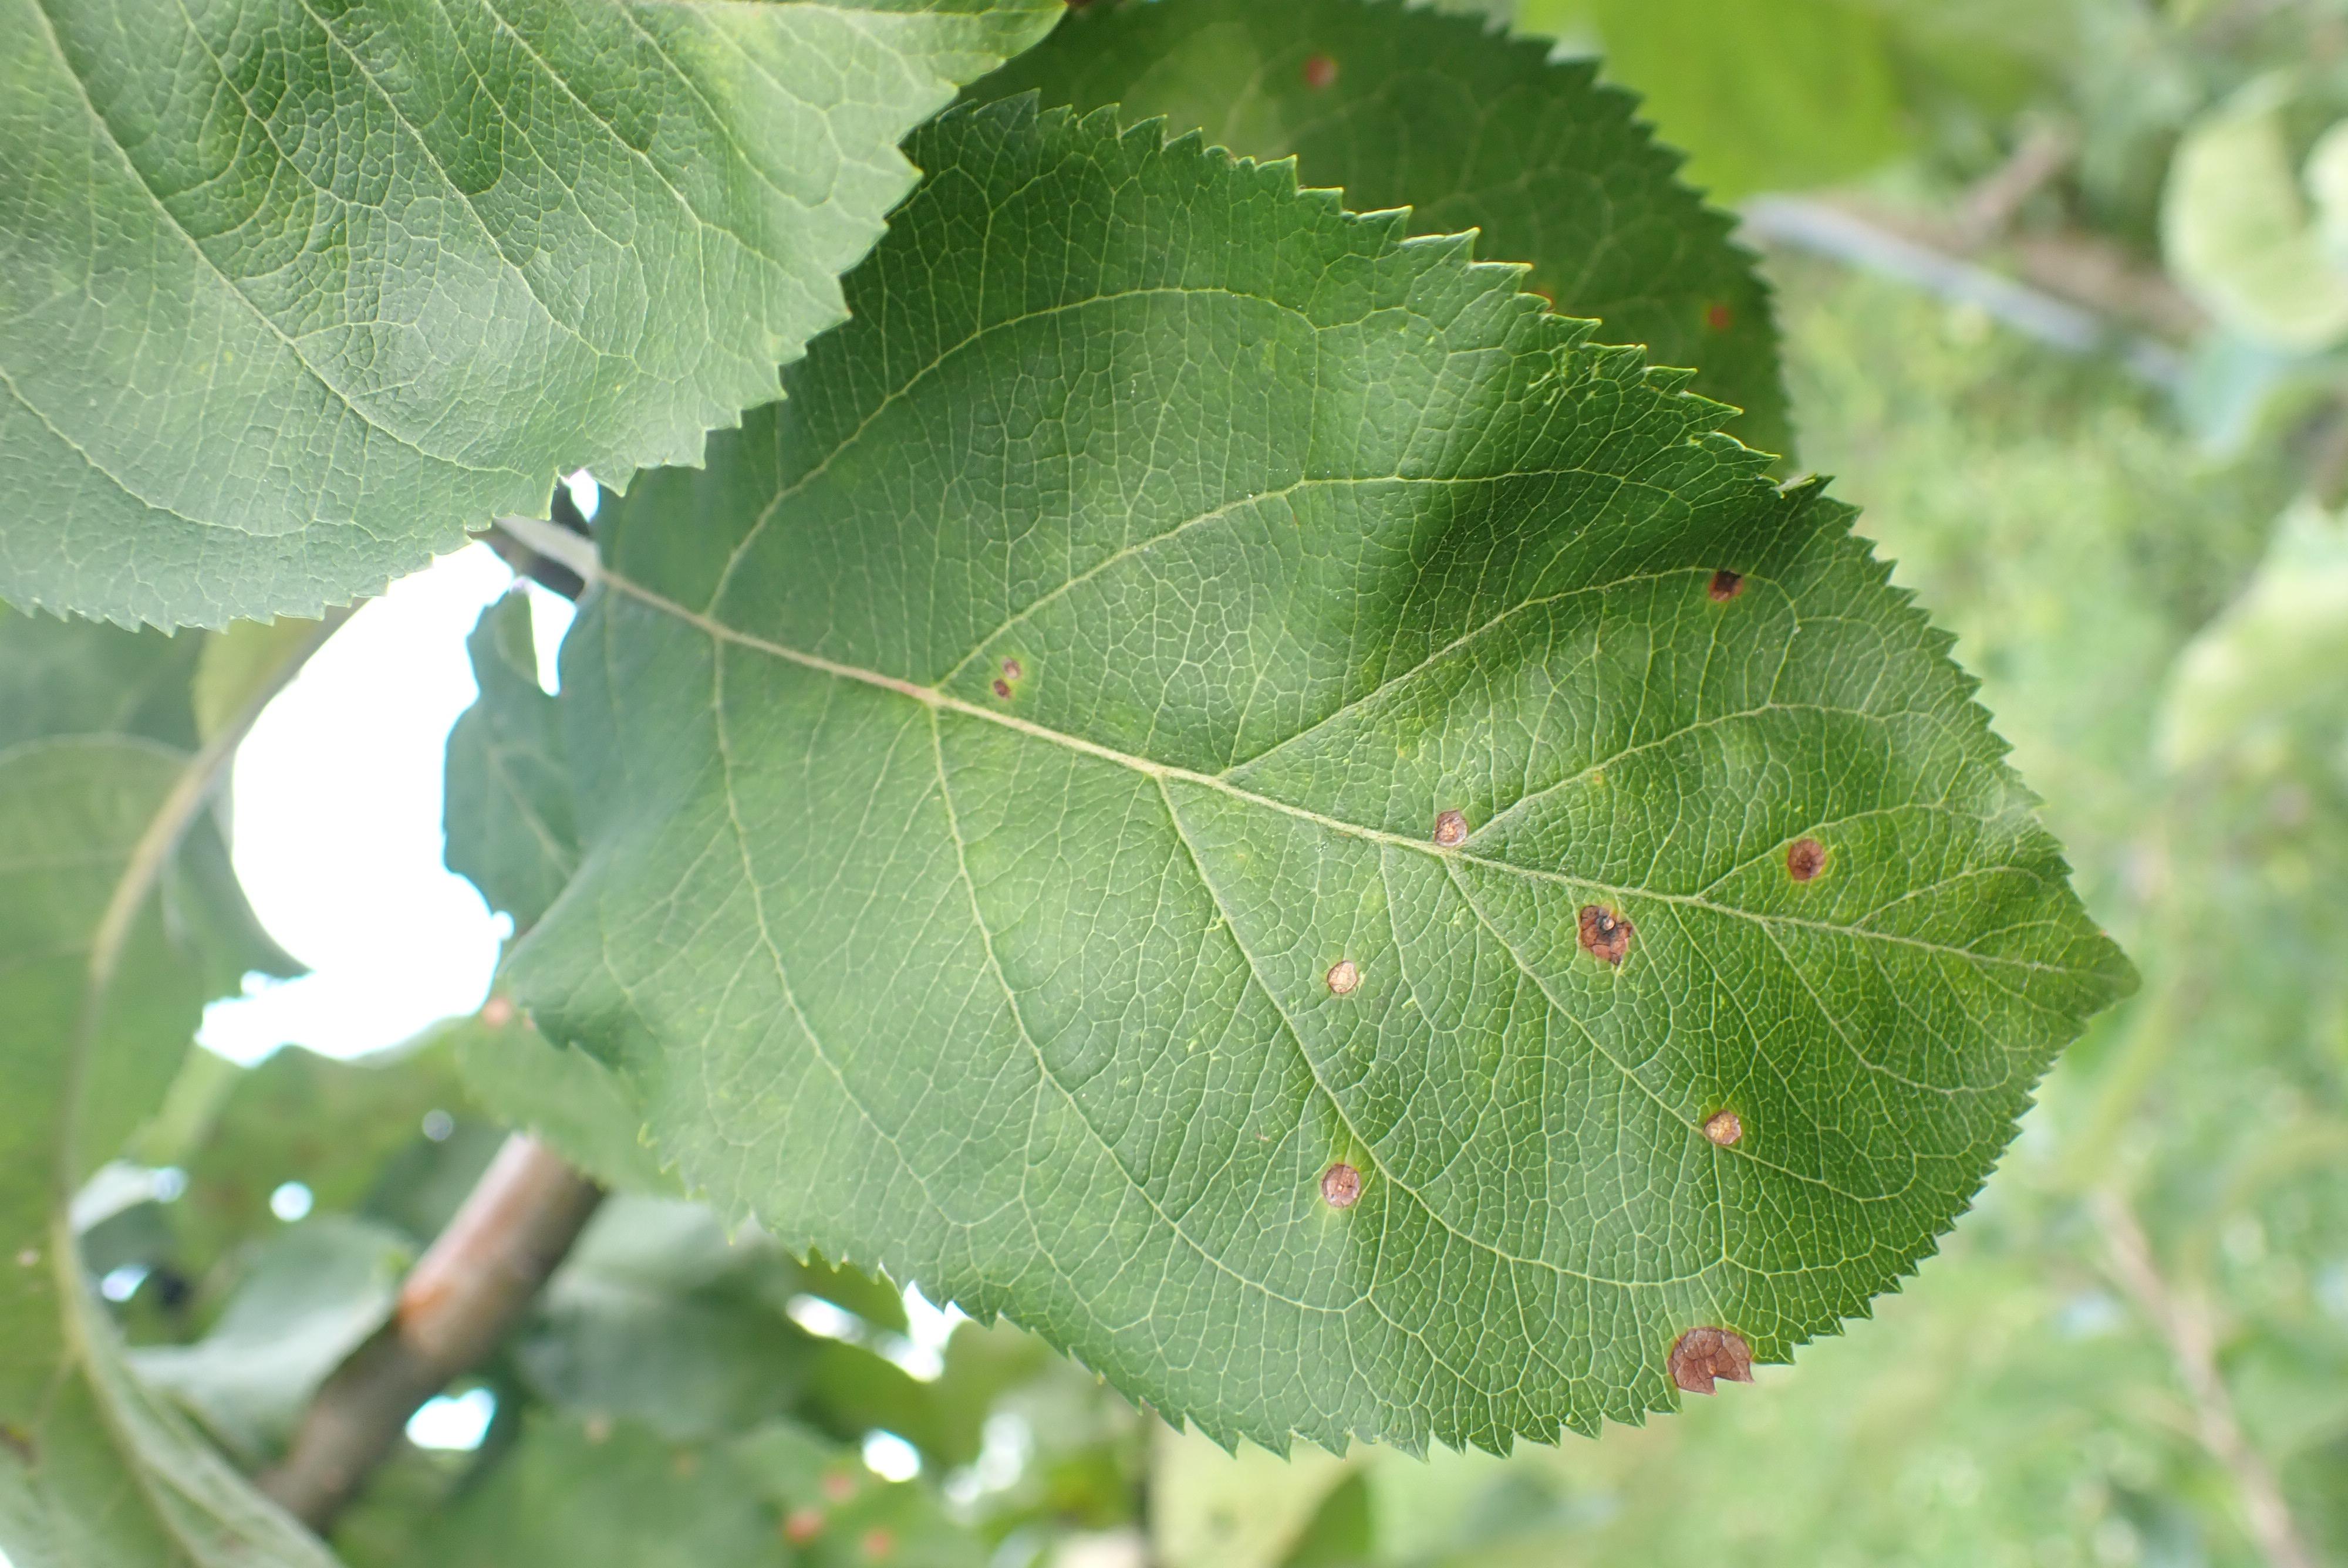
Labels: frog_eye_leaf_spot